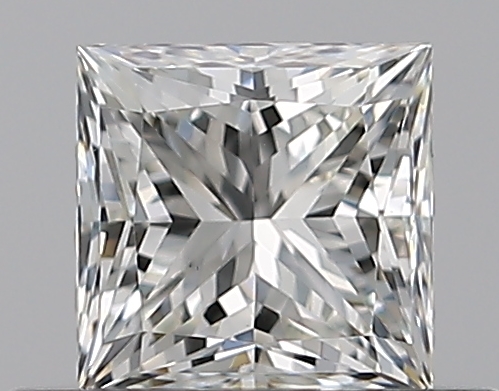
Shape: princess
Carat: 0.5
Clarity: VS1
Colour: J
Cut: VG
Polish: EX
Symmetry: VG
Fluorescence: N
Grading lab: GIA
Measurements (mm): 4.22 x 4.21 x 3.18